Haym Salomon

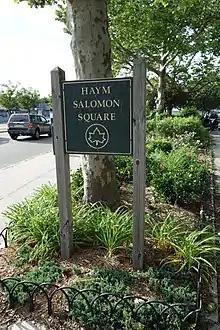
Haym Salomon Square in Kew Gardens Hills, Queens, New York City

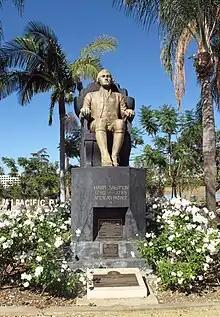
Haym Solomon statue in Pan-Pacific Park

There is a legend that during the design process of the Great Seal, Washington asked what compensation Salomon wanted in return for his financial contributions to the American Revolutionary War. He replied that "he wanted nothing for himself but that he wanted something for his people". While there is no evidence, there is a theory that the 13 stars representing the colonies on the seal were arranged in the shape of the Star of David in commemoration of Solomon's contributions. This appears to have little basis in fact, however, although it is oft-repeated.